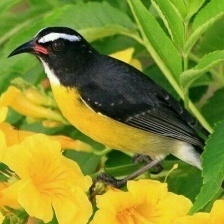
Species: BANANAQUIT
Scientific name: COEREBA FLAVEOLA